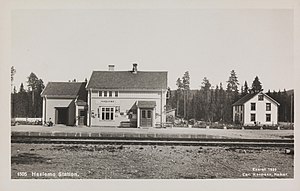
Haslemo Station
Haslemo Station var en jernbanestation på Solørbanen, der lå i Åsnes kommune i Norge.